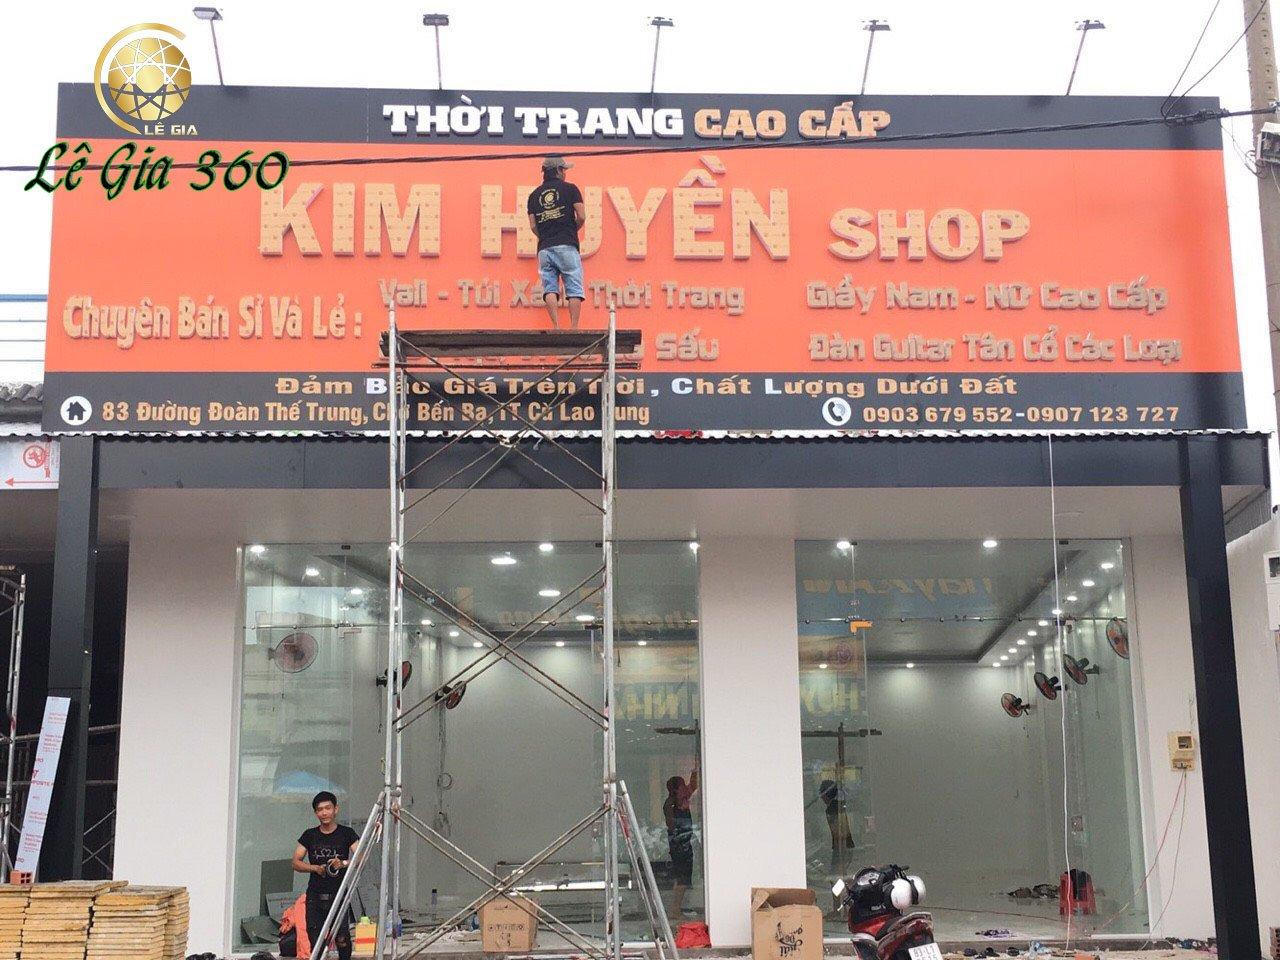
có một người đàn ông xuất hiện ở gần tấm biển hiệu